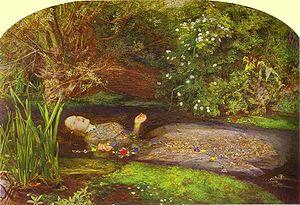
La Tragique histoire d'Hamlet, prince de Danemark, plus couramment désigné sous le titre abrégé Hamlet, est la plus longue et l'une des plus célèbres pièces de William Shakespeare. La date exacte de sa composition n'est pas connue avec précision ; la première représentation se situe sûrement entre 1598 et 1601. Le texte fut publié en 1603.